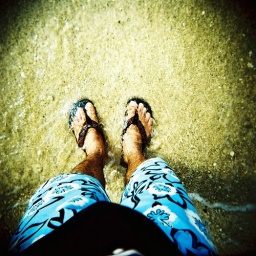
clear water in my feet